Pixie Geldof

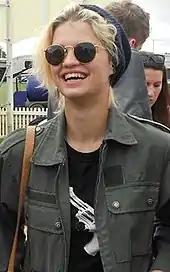
Geldof in June 2011

Her first magazine cover modelling appearance was for "Tatler" in 2008. She has also been the face of advertising campaigns for Levi's, Diesel, Henry Holland, Razzle, Agent Provocateur, Loewe and Pringle of Scotland, as well as modelling for Vivienne Westwood, Luella and Jeremy Scott. She modelled for Debenhams in 2010.